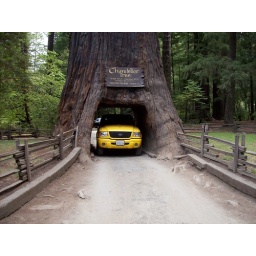
Me truck in the tree